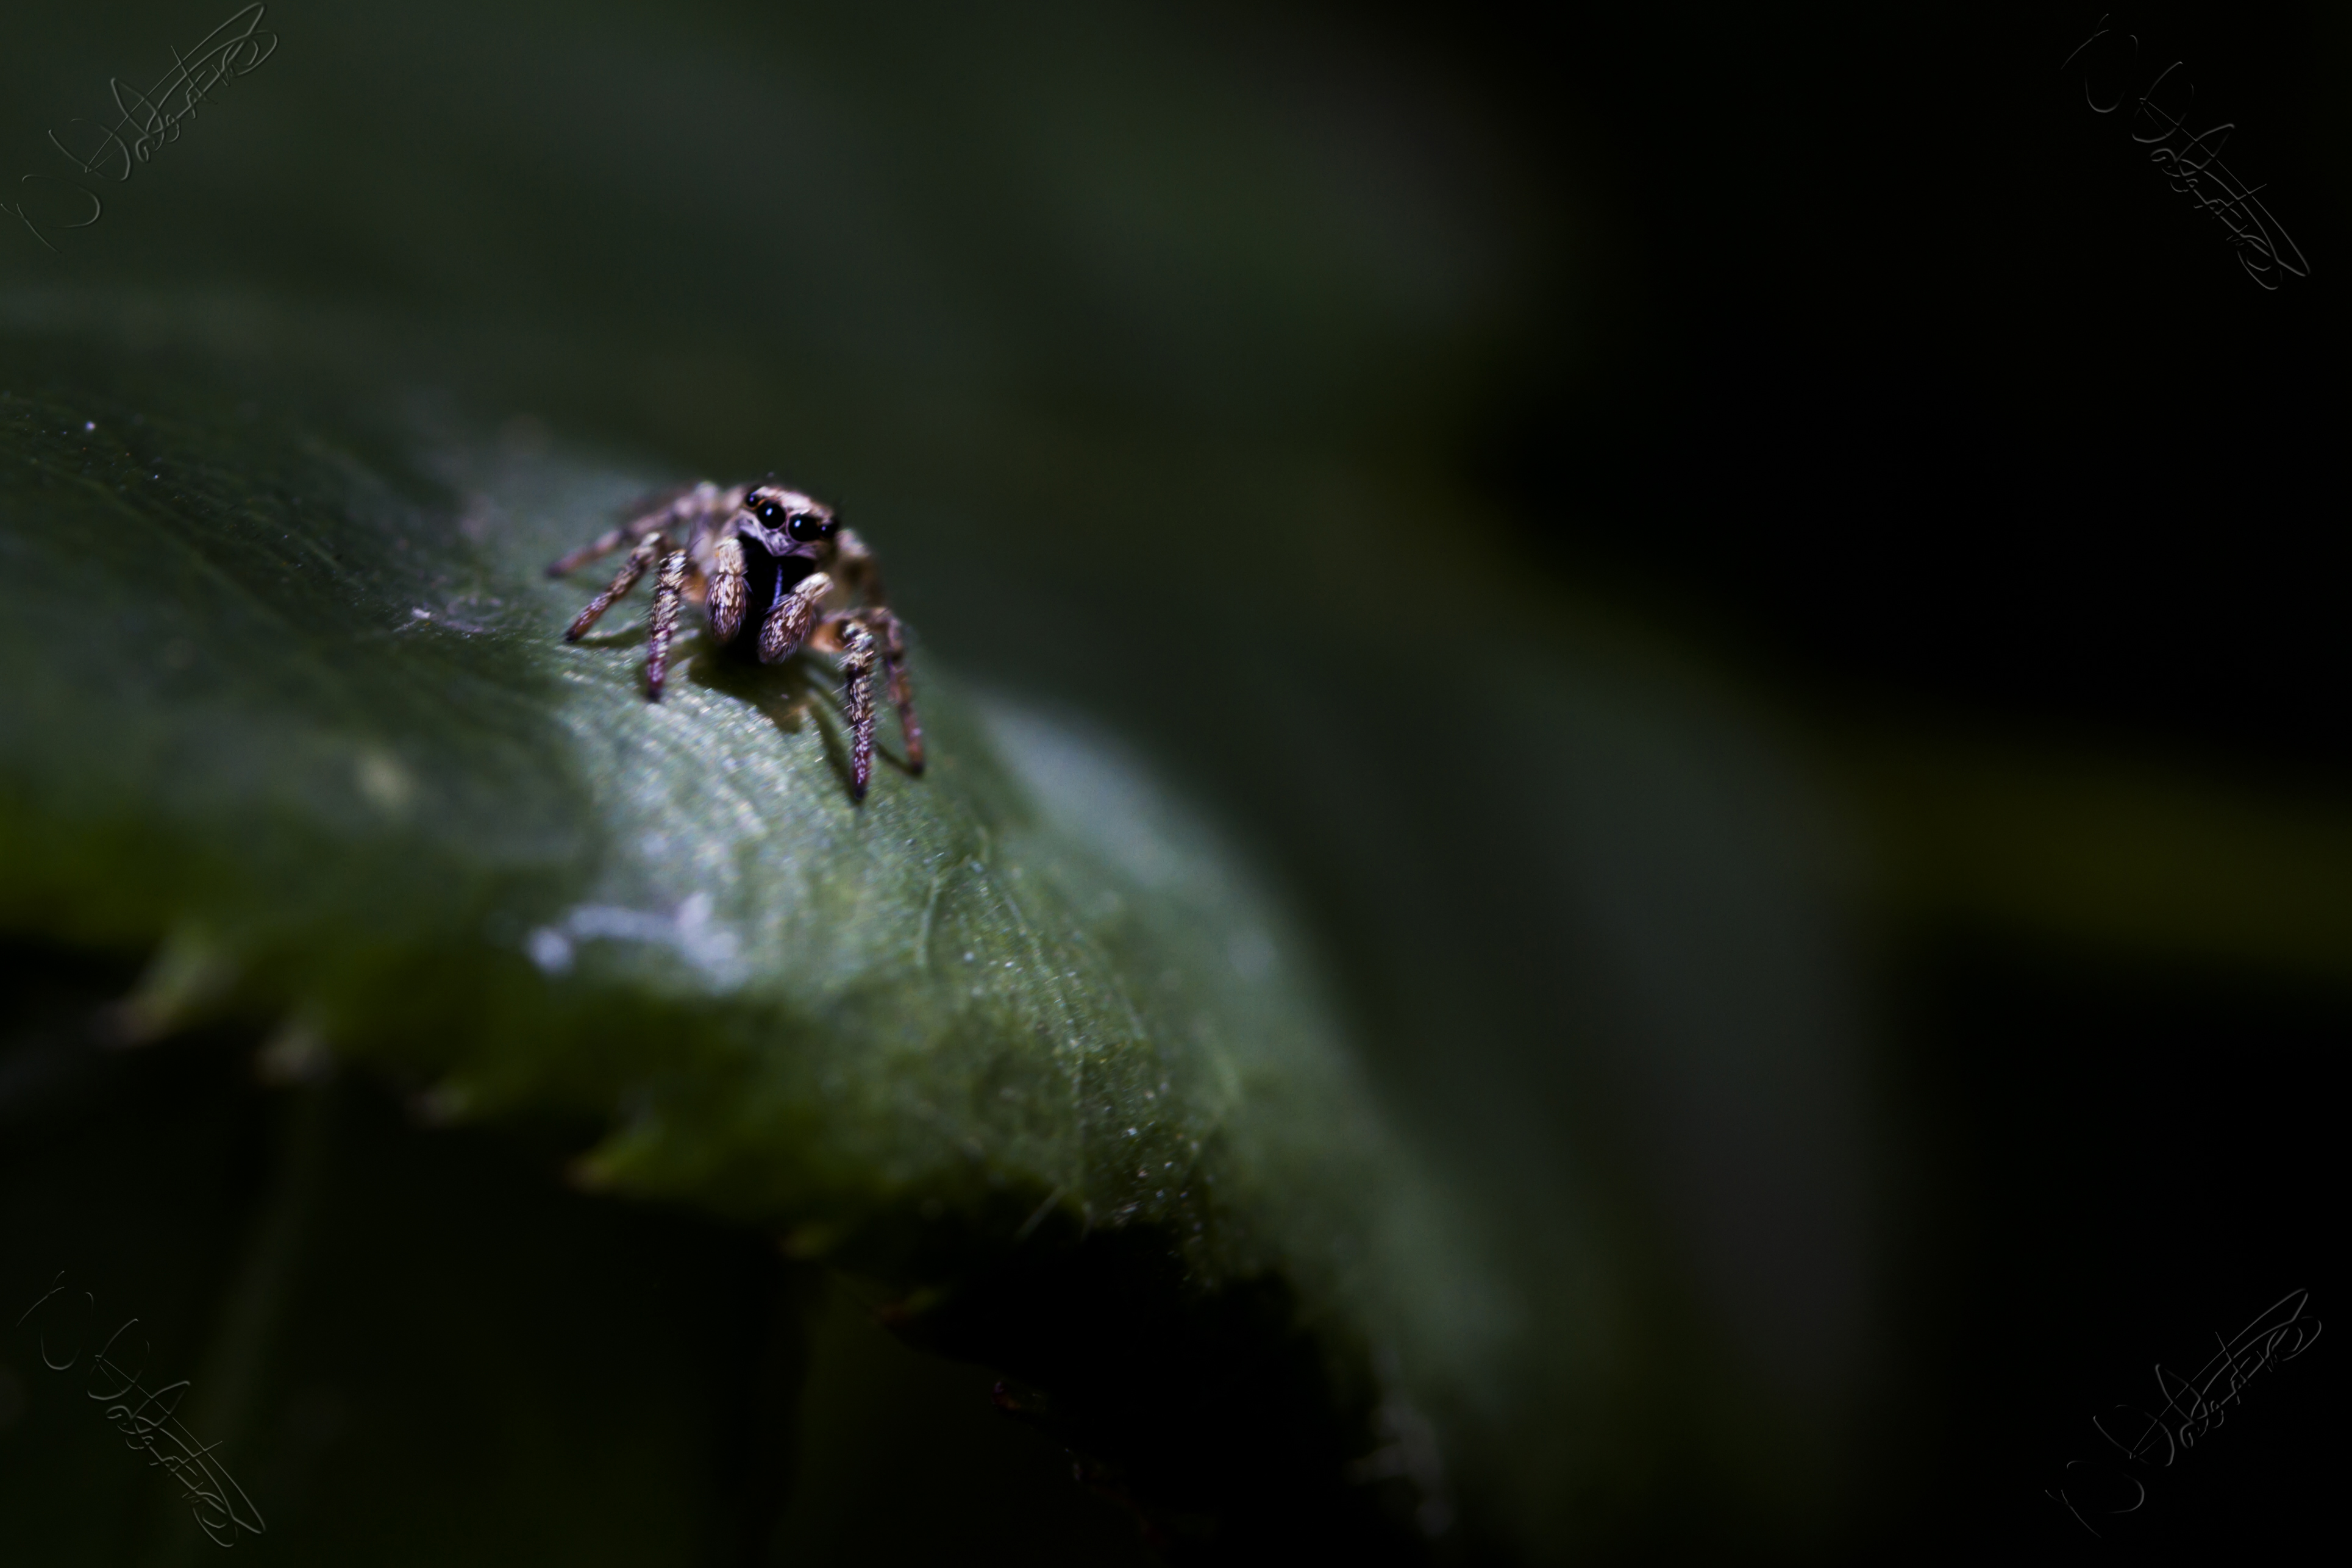
nature, bokeh, photography, leaf, flower, green, insect, macro, canon, garden, fauna, invertebrate, close up, spider, outdoors, uk, 7d, dof, peterborough, zebraspider, macro photography